Salah

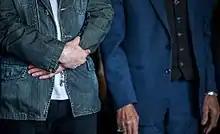
A Sunni Muslim (left) and Shia Muslim (right) performing the Friday prayer in Tehran. Some Sunnis perform "salah" with the hands clasped ("qabd"), while Shia offer "salah" with their hands at their sides ("sadl").

The word salah, when used to refer to the Sunni second pillar of Islam or the Shia ancillary of faith, refers to the five obligatory daily prayers. Each of the five prayers has a prescribed time which depends on the position of the sun in the sky. Given the Islamic day begins at sunset, the first prayer of the day would be Maghrib, performed directly after sunset. It is followed by the Isha "salah" that is performed during the night, the Fajr "salah" performed before sunrise, and the Dhuhr and Asr prayers performed in the afternoon.